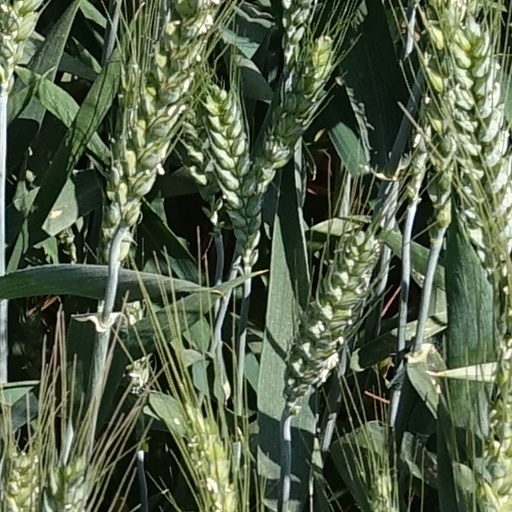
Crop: wheat